Hans Stuhlmacher

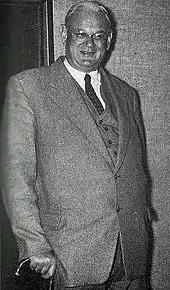
Hans Stuhlmacher

Hans Albert Alexander Louis Carl Stuhlmacher (1892–1962) was a German pedagogue, Wehrmacht officer and local historian.